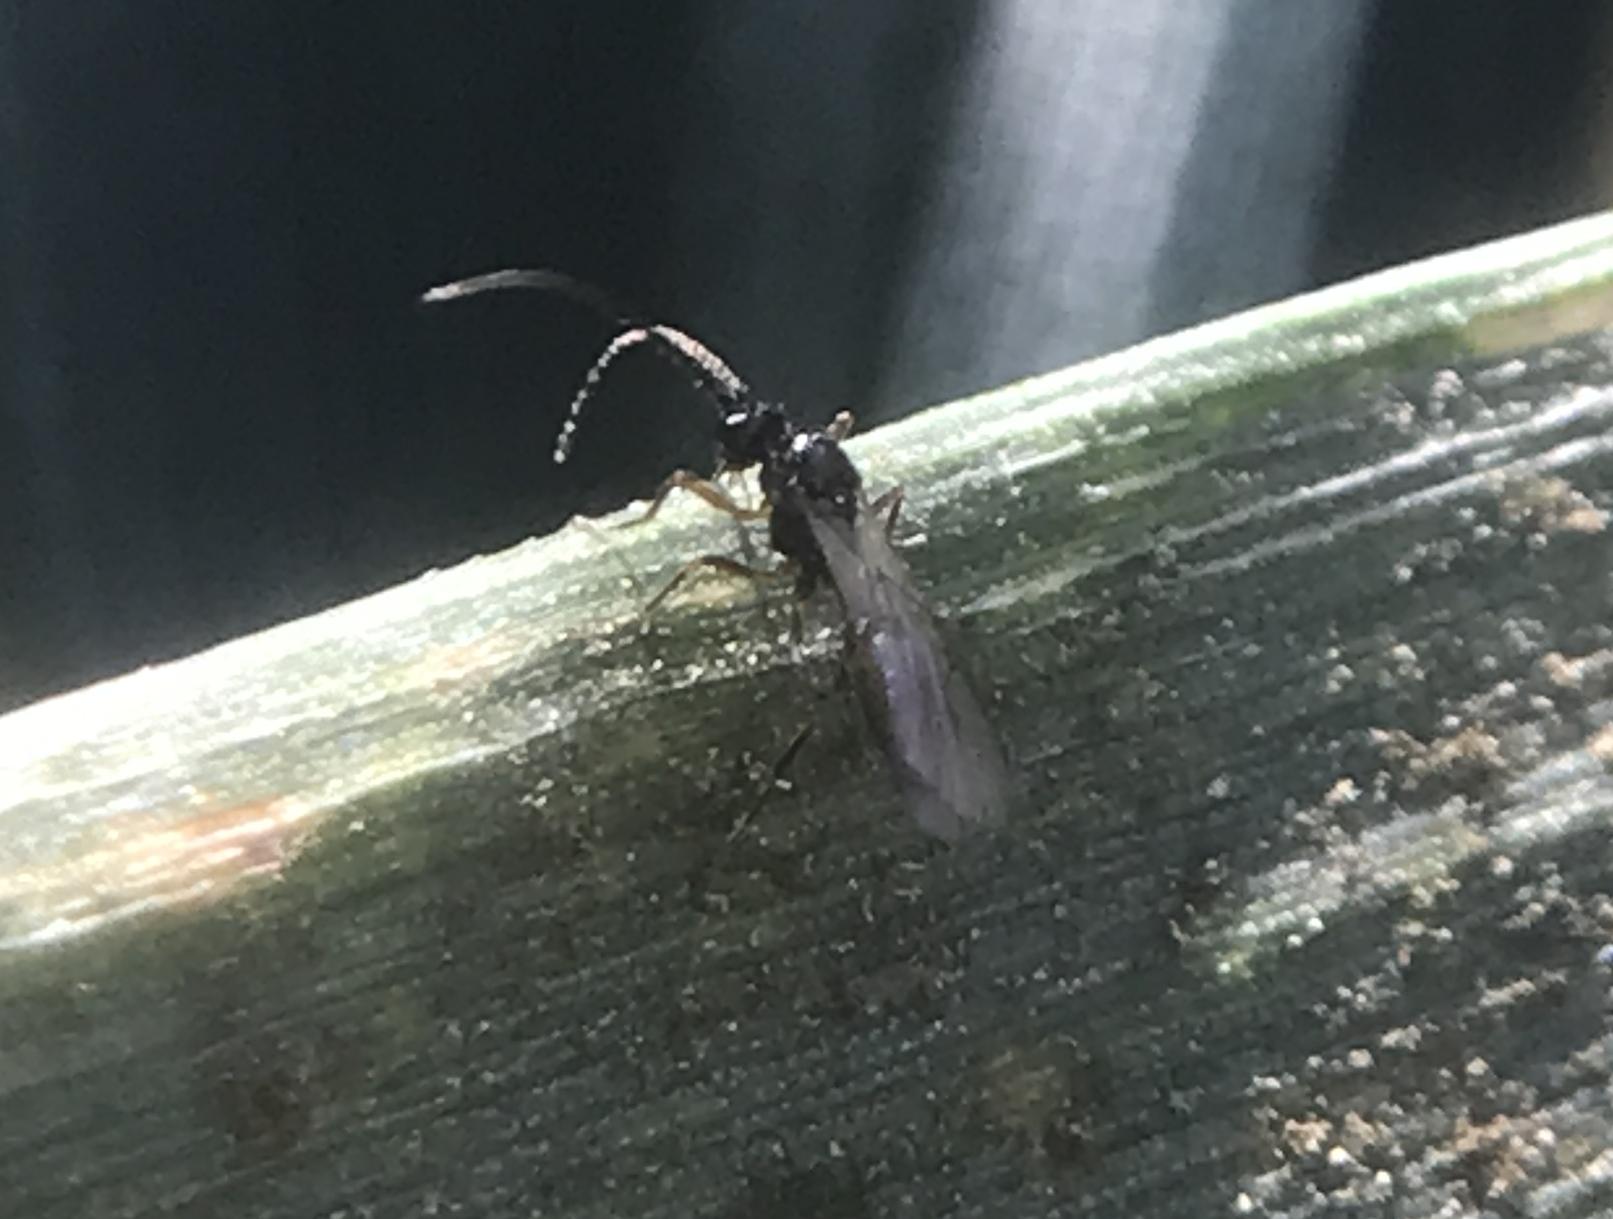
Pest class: predators